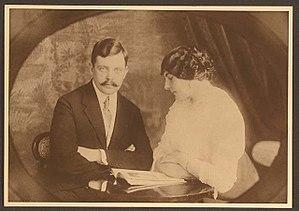
Sergueï Pankejeff, né à Kakhovka le 24 décembre 1886 et mort le 7 mai 1979 à Vienne, est connu pour avoir suivi une cure psychanalytique auprès de Sigmund Freud, qui relata son cas dans les Cinq psychanalyses sous l'appellation de « l'homme aux loups ».
Sigmund Freud [sigmund fʁ̥øːd] ou [fʁœjd], né Sigismund Schlomo Freud le 6 mai 1856 à Freiberg et mort le 23 septembre 1939 à Londres, est un neurologue autrichien, fondateur de la psychanalyse.